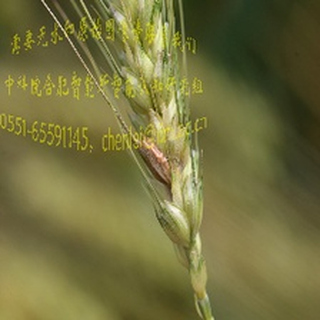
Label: wheat_fusarium_head_blight